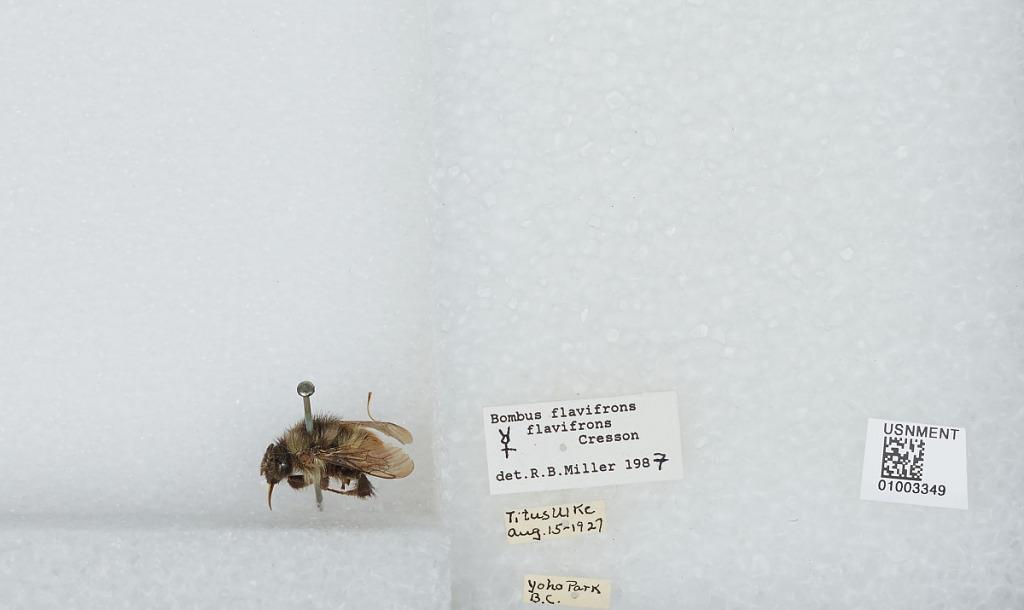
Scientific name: Bombus (Pyrobombus) flavifrons Cresson
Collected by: T. Ulke
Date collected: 1927-8-15
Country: Canada
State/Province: British Columbia
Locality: Yoho Park
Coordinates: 51.47, -116.58
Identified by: Miller, R. B.